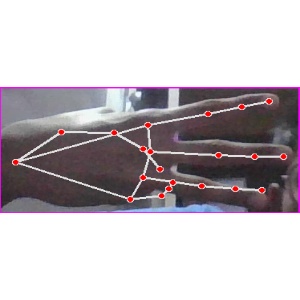
अक्षर: भ